Rodolphe Töpffer

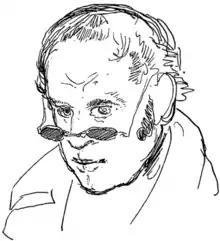
Self-portrait of Rodolphe Töpffer (1840)

Rodolphe Töpffer (31 January 1799 – 8 June 1846) was a Swiss teacher, author, painter, cartoonist, and caricaturist. He is best known for his illustrated books ("littérature en estampes", "graphic literature"), which are possibly the earliest European comics. He is known as the father of comic strips and has been credited as the "first comics artist in history."